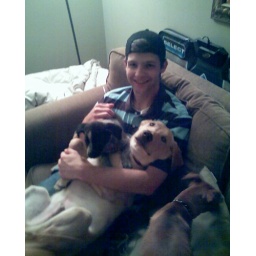
this is my dogs house that i just live in